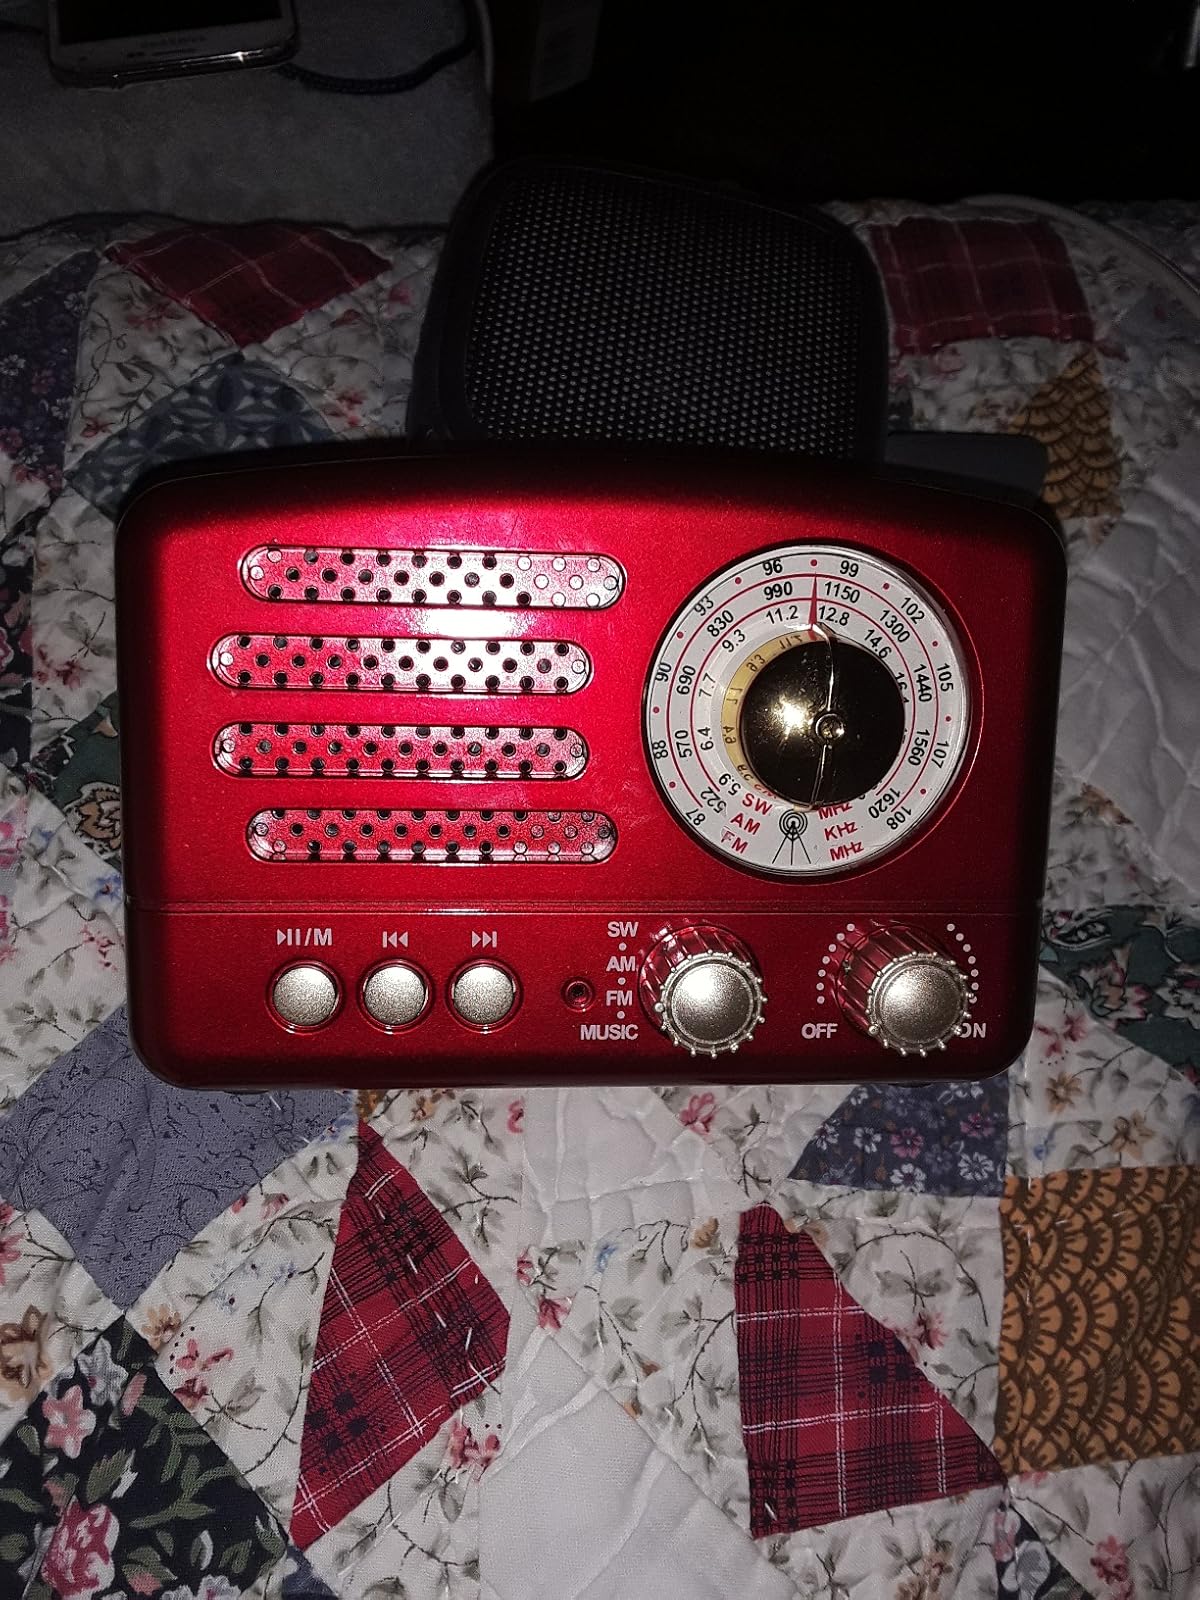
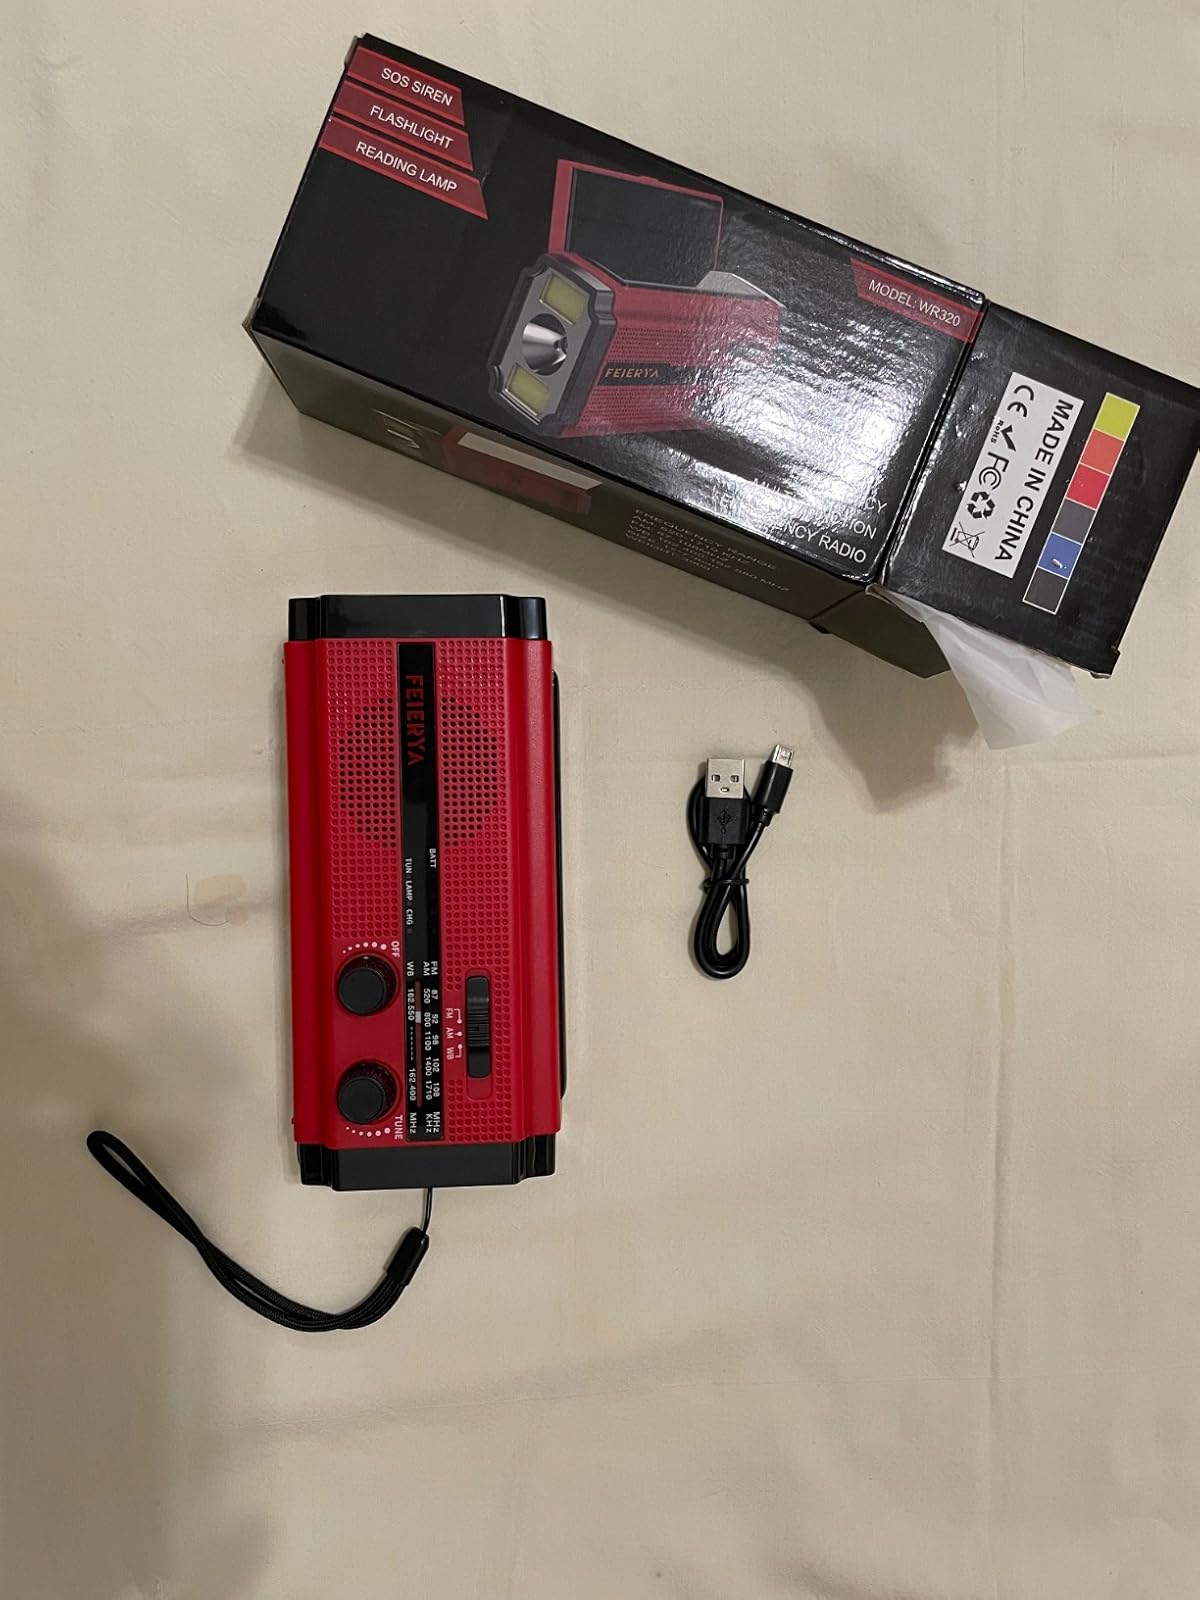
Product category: radio
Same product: no